List of trade unions in Belgium

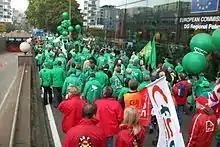
Socialist (red) and Christian (green) trade unionists pictured in Brussels in 2010

This article contains a list of trade unions in Belgium.